Odette Melono

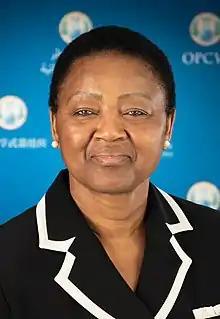
Melono in 2019

Odette Melono is a Cameroonian diplomat who became Deputy Director-General of the Organisation for the Prohibition of Chemical Weapons (OPCW) on January 14, 2019. Melono also served as Ambassador of Cameroon to the Netherlands and Luxembourg and the Permanent Representative of Cameroon to the OPCW, from 2008 to 2018.